Wool measurement

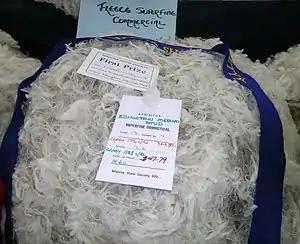
An ultra-fine, 14.6-micron Merino fleece.

A micron (micrometre) is the measurement used to express the diameter of wool fibre. Fine wool fibers have a low micron value. Fibre diameter is the most important characteristic of wool in determining its value.